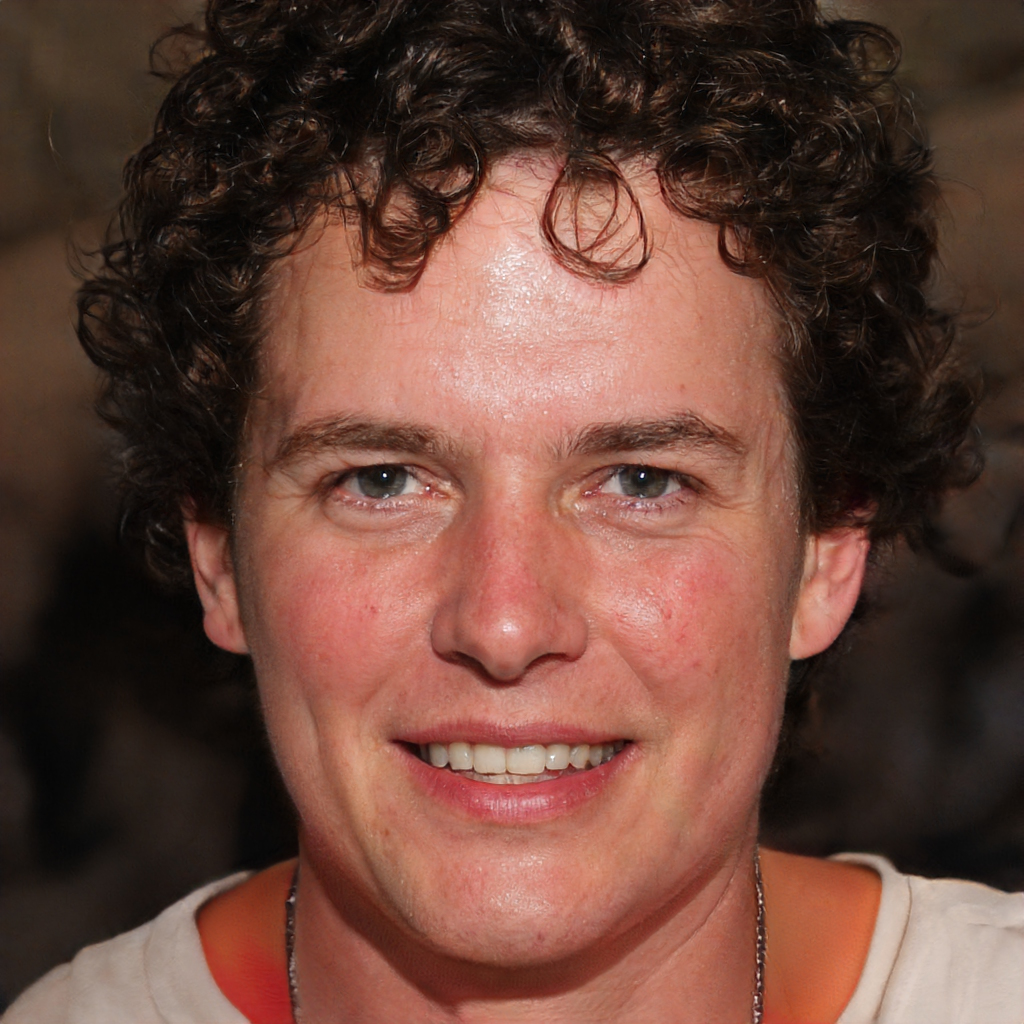
Gender: Male